Definitive stamps of Russia

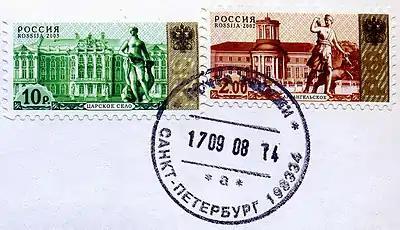

Stamps of the fifth, "animalistic" issue of 2008 were not self-adhesive and went back to standard size. Number of denominations again increased to 15, with certain fractional denominations (15, 25, and 30 kopecks) being of dubious practical value. Maximum stamp denomination increased to 25 roubles.